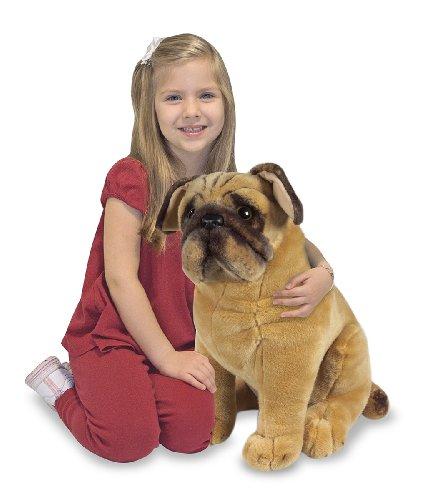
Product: Melissa & Doug Pug Dog (Lifelike Stuffed Animal, Great Gift for Girls and Boys - Best for 3, 4, 5 Year Olds and Up)
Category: Toys & Games | Stuffed Animals & Plush Toys | Stuffed Animals & Teddy Bears
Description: Great Gift for Ages 3 and Up: This pug stuffed animal is a delightful and cuddly gift for kids 3 years old and up; add the Melissa and Doug Examine and Treat Pet Vet Play Set to round out the hands-on play experience and to give kids an engaging option for screen-free fun.
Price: $26.99
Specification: ProductDimensions:17.1x12.1x7.4inches|ItemWeight:1.95pounds|ShippingWeight:1.95pounds(Viewshippingratesandpolicies)|DomesticShipping:ItemcanbeshippedwithinU.S.|InternationalShipping:ThisitemcanbeshippedtoselectcountriesoutsideoftheU.S.LearnMore|ShippingAdvisory:Thisitemmustbeshippedseparatelyfromotheritemsinyourorder.Additionalshippingchargeswillnotapply.|ASIN:B0007WJ1OW|Itemmodelnumber:2125|Manufacturerrecommendedage:36months-15years